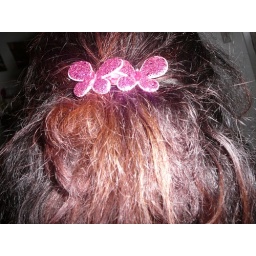
23/365. That's pink hair under brown dye after almost two years. I wonder why it hasn't grown out yet.